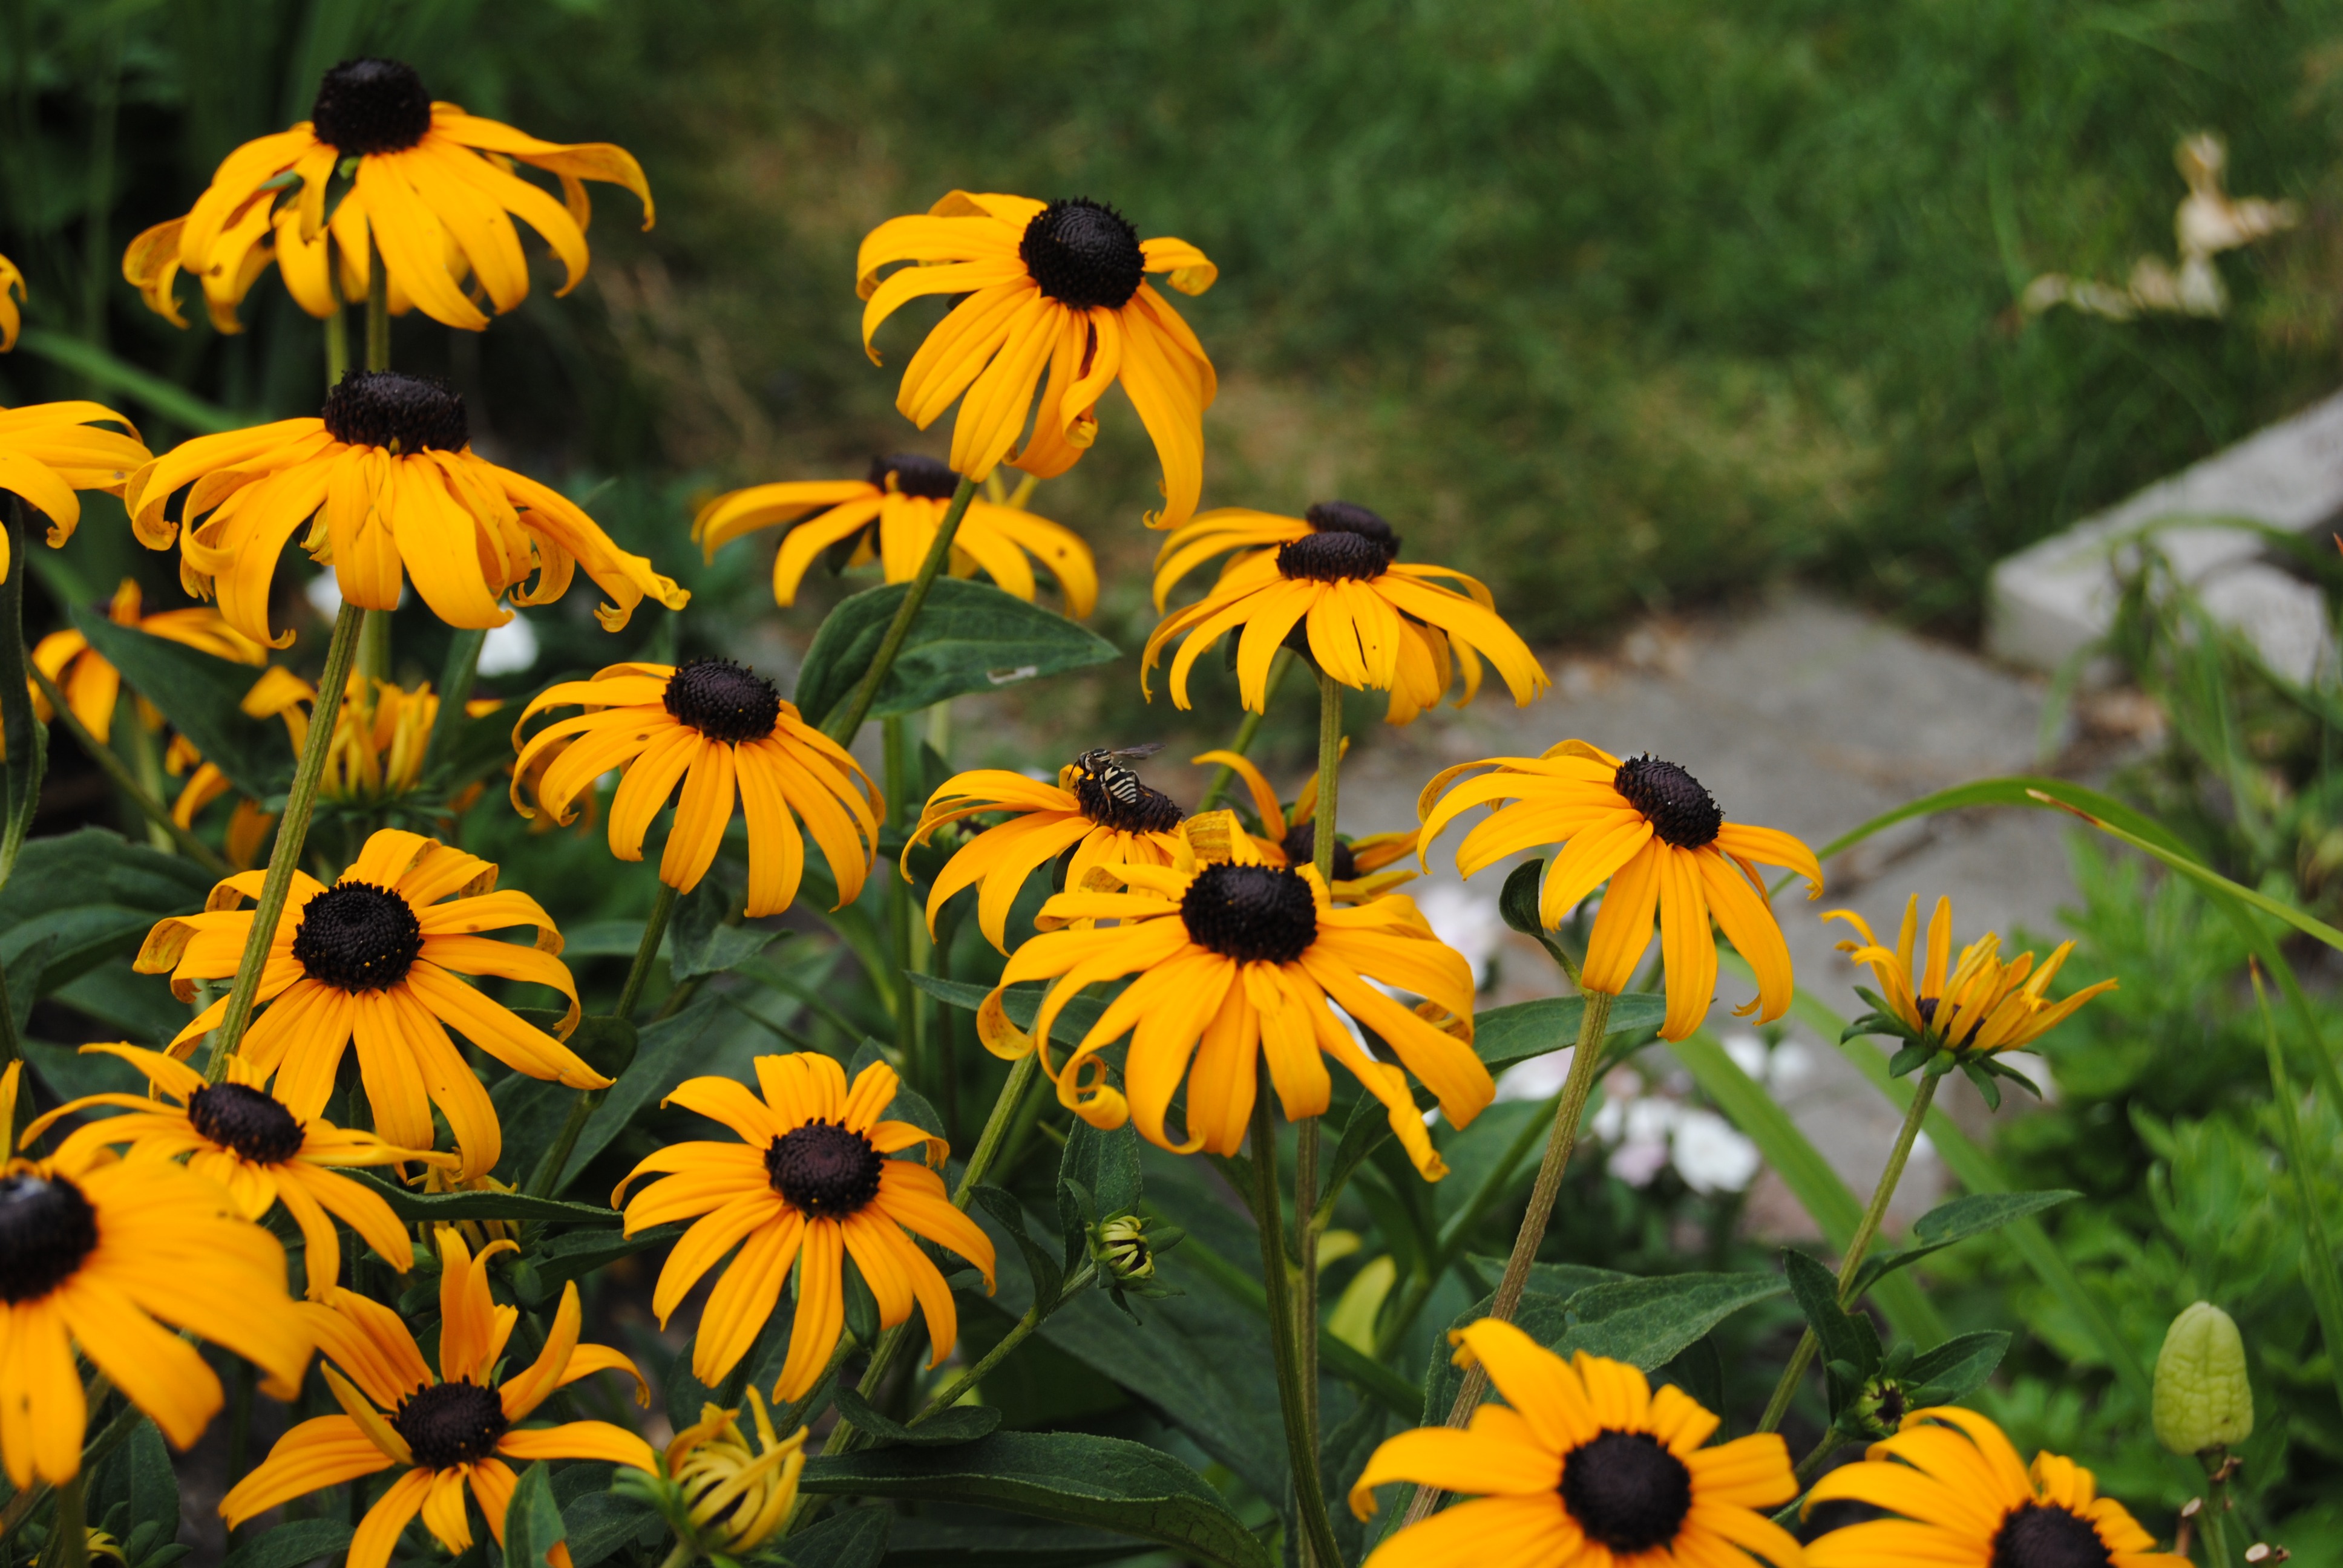
nature, plant, meadow, flower, bush, autumn, botany, yellow, flora, fauna, yellow flower, wildflower, flowers, poppy, flowering plant, land plant